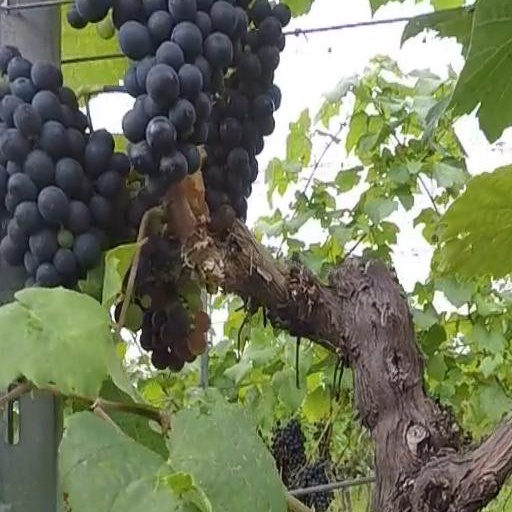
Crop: grape